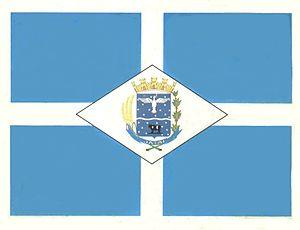
Jataí est une municipalité de l'État de Goias.